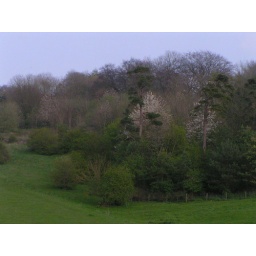
Obscured thankfully by hill and trees otherwise this wouldn't be so pretty